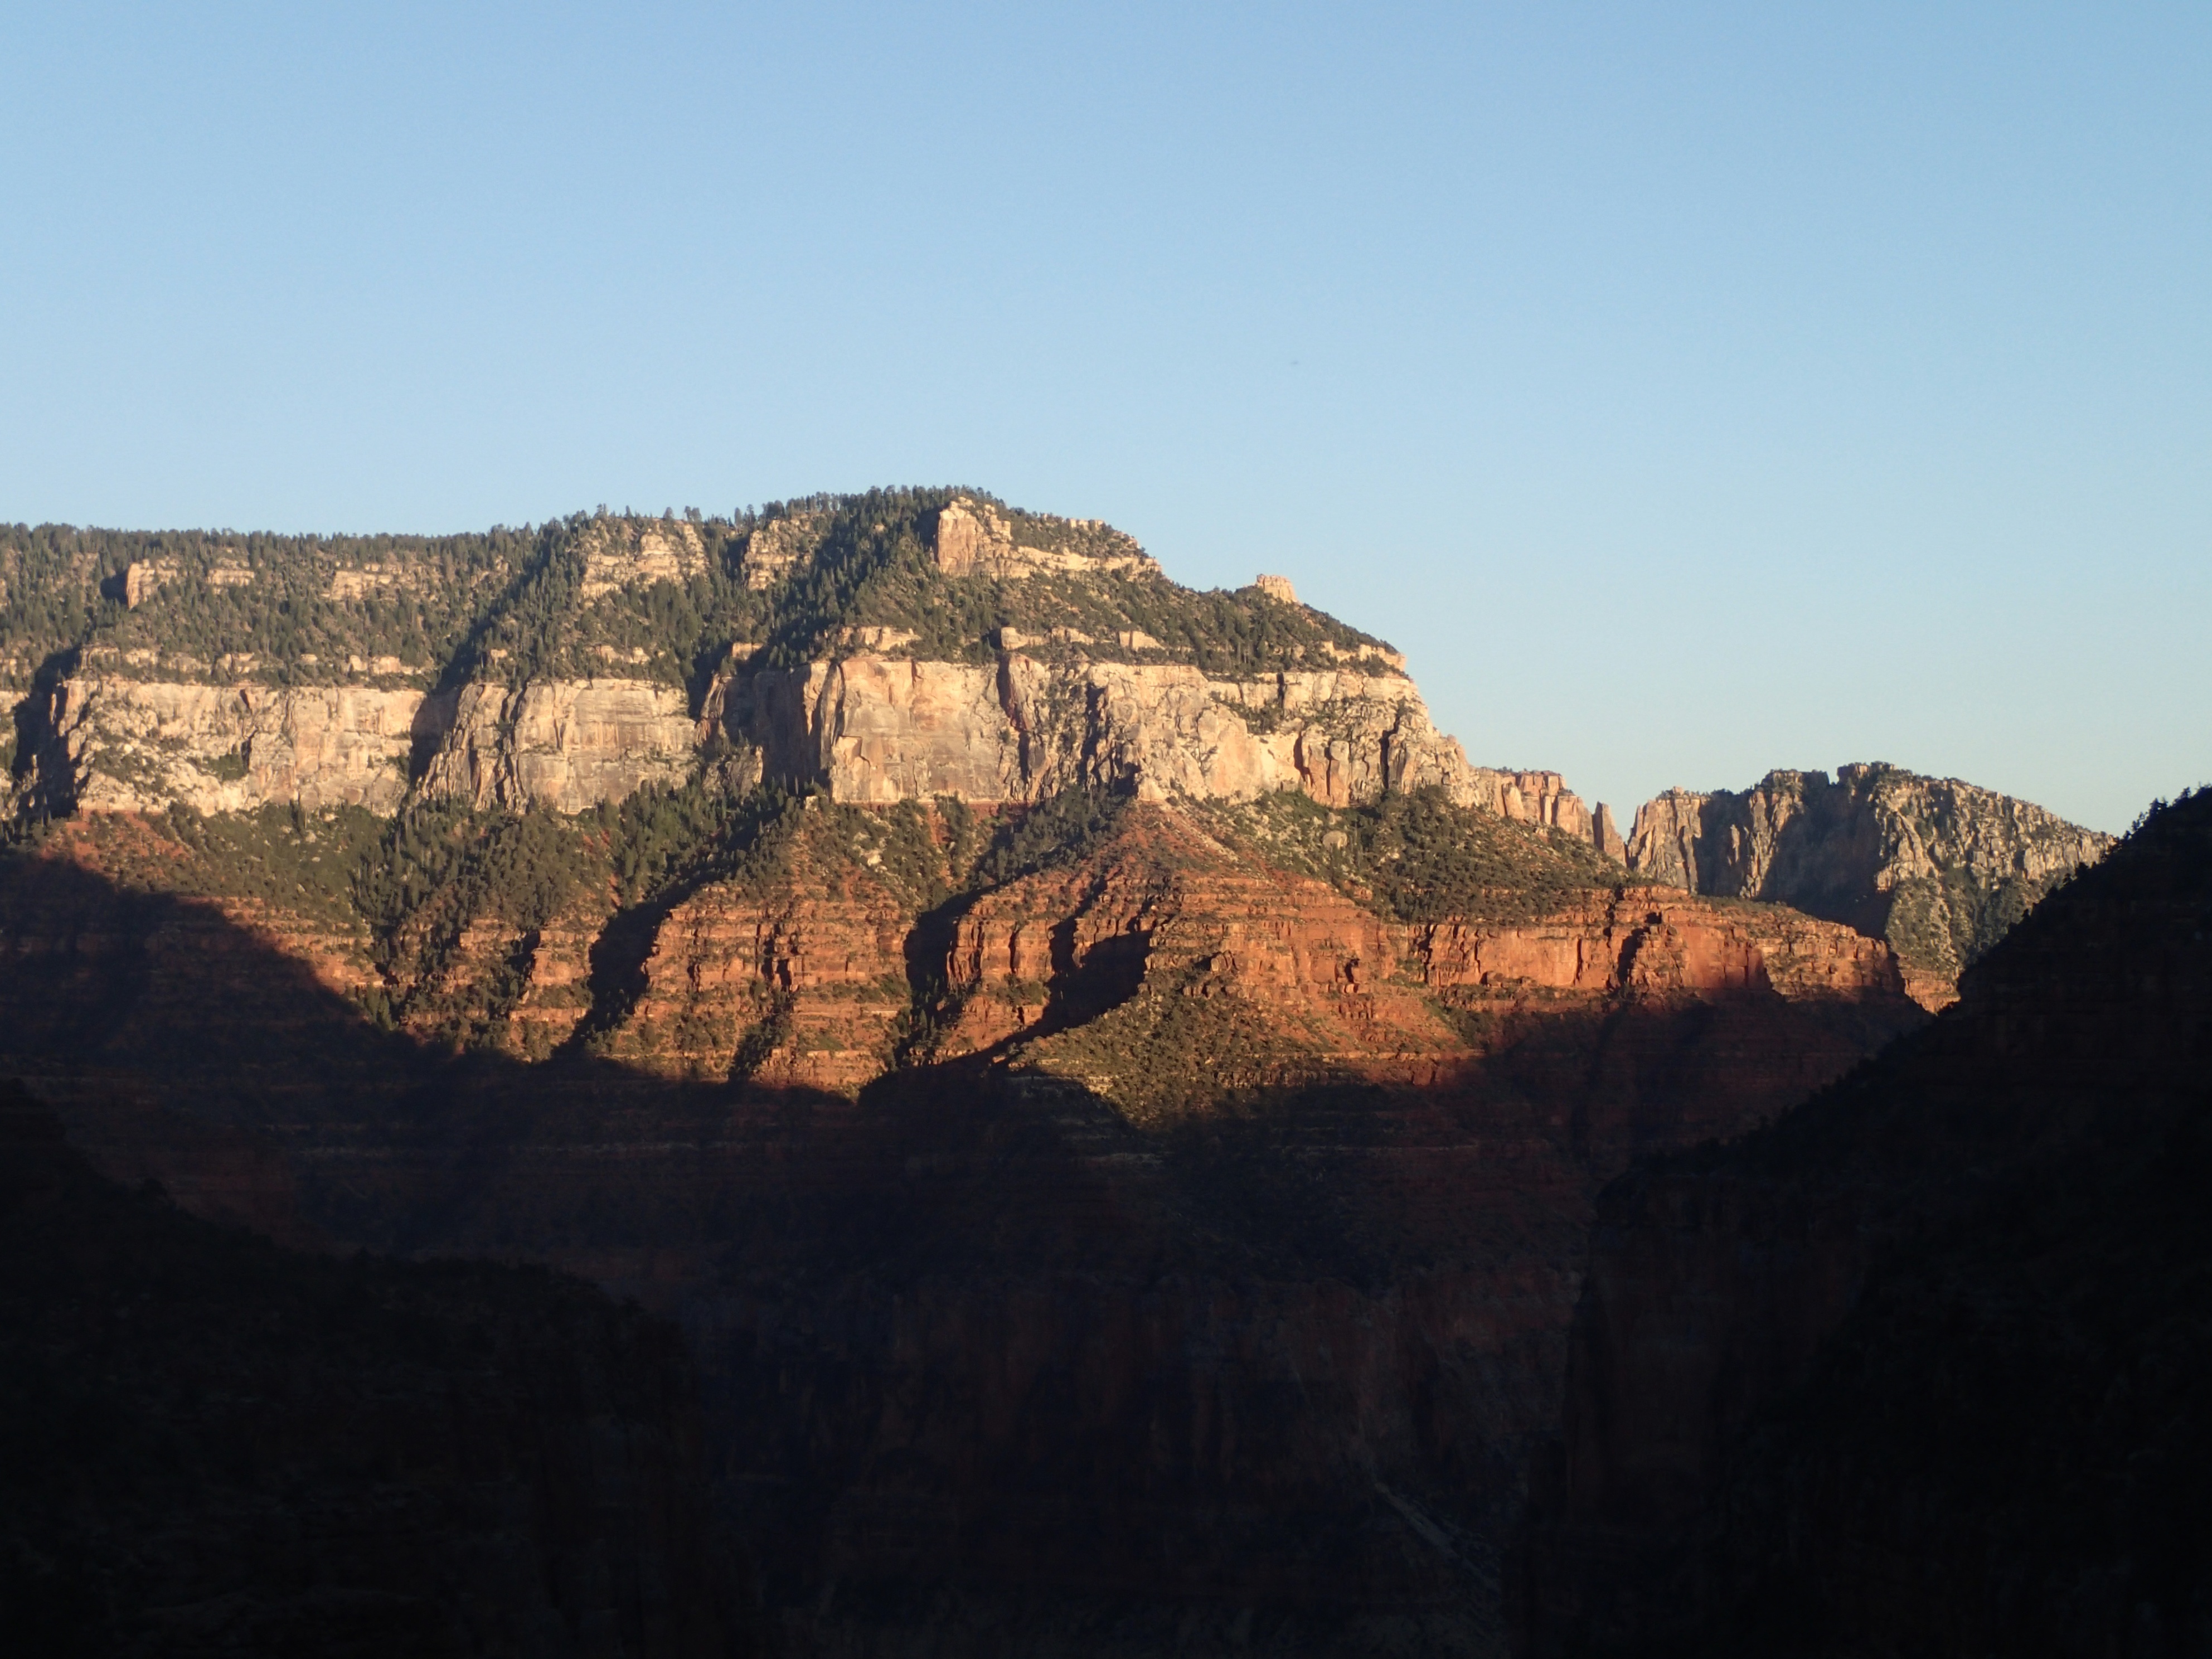
landscape, rock, wilderness, mountain, valley, formation, cliff, canyon, terrain, national park, geology, badlands, plateau, grandcanyon, wadi, landform, geographical feature, mountainous landforms